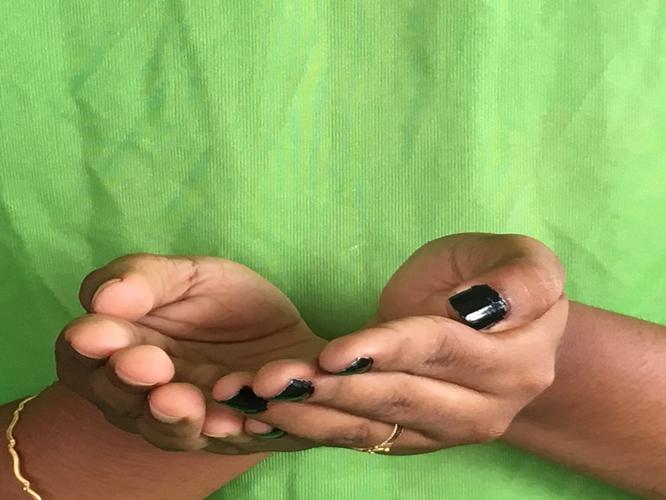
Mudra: Pushpaputa
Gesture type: double_hand